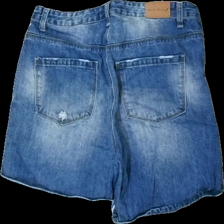
View: back
Type: Shorts
Category: Ladies
Brand: Not in the list
Brand text on label: black story
Colors: Blue
Material: 100% cotton
Cut: Regular
Size: 40
Season: Summer
Trend: Denim
Damage location: middle center
Price range: 50-100
Recommended usage: Reuse
Description: blå jeans shorts